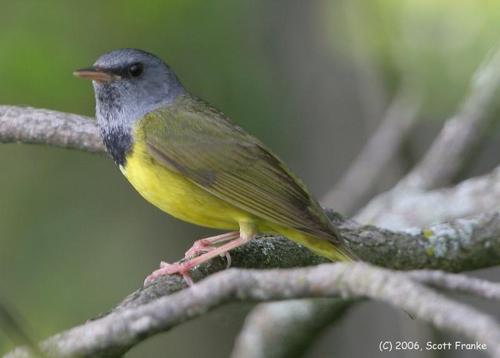
the bird has a yellow belly and grey breast.
the bird has a grey head, with majority of its body in yellow shades.
this bird is yellow and black in color with a sharp black beak and black eye ring.
tiny bird with yellow plume except for gray feathered head.
this small yellow bird has a gray head and throat, and hints of gray on it's wing feathers.
a light green breasted bird with dark green wing tips
this bird has a grayish head and nape, the bill is flat and pointy, and the rest of its body is a bright yellow.
a small bird with a yellow belly, breast, wings with a grey head.
this bird has wings that are yellow and has a grey heada small bird, with a yellow belly, grey head, and a small bill.
Species: Mourning Warbler